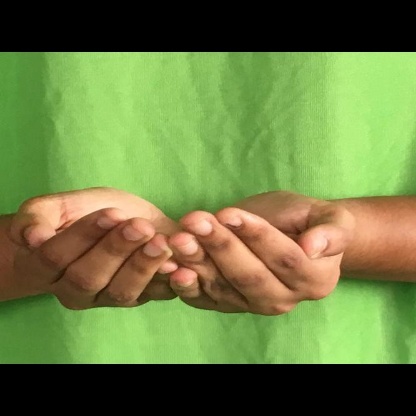
Mudra: Pushpaputa